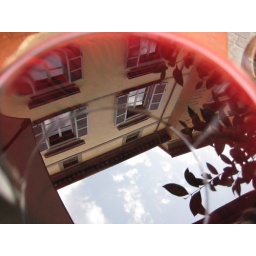
reflection of the sky in my wine glass